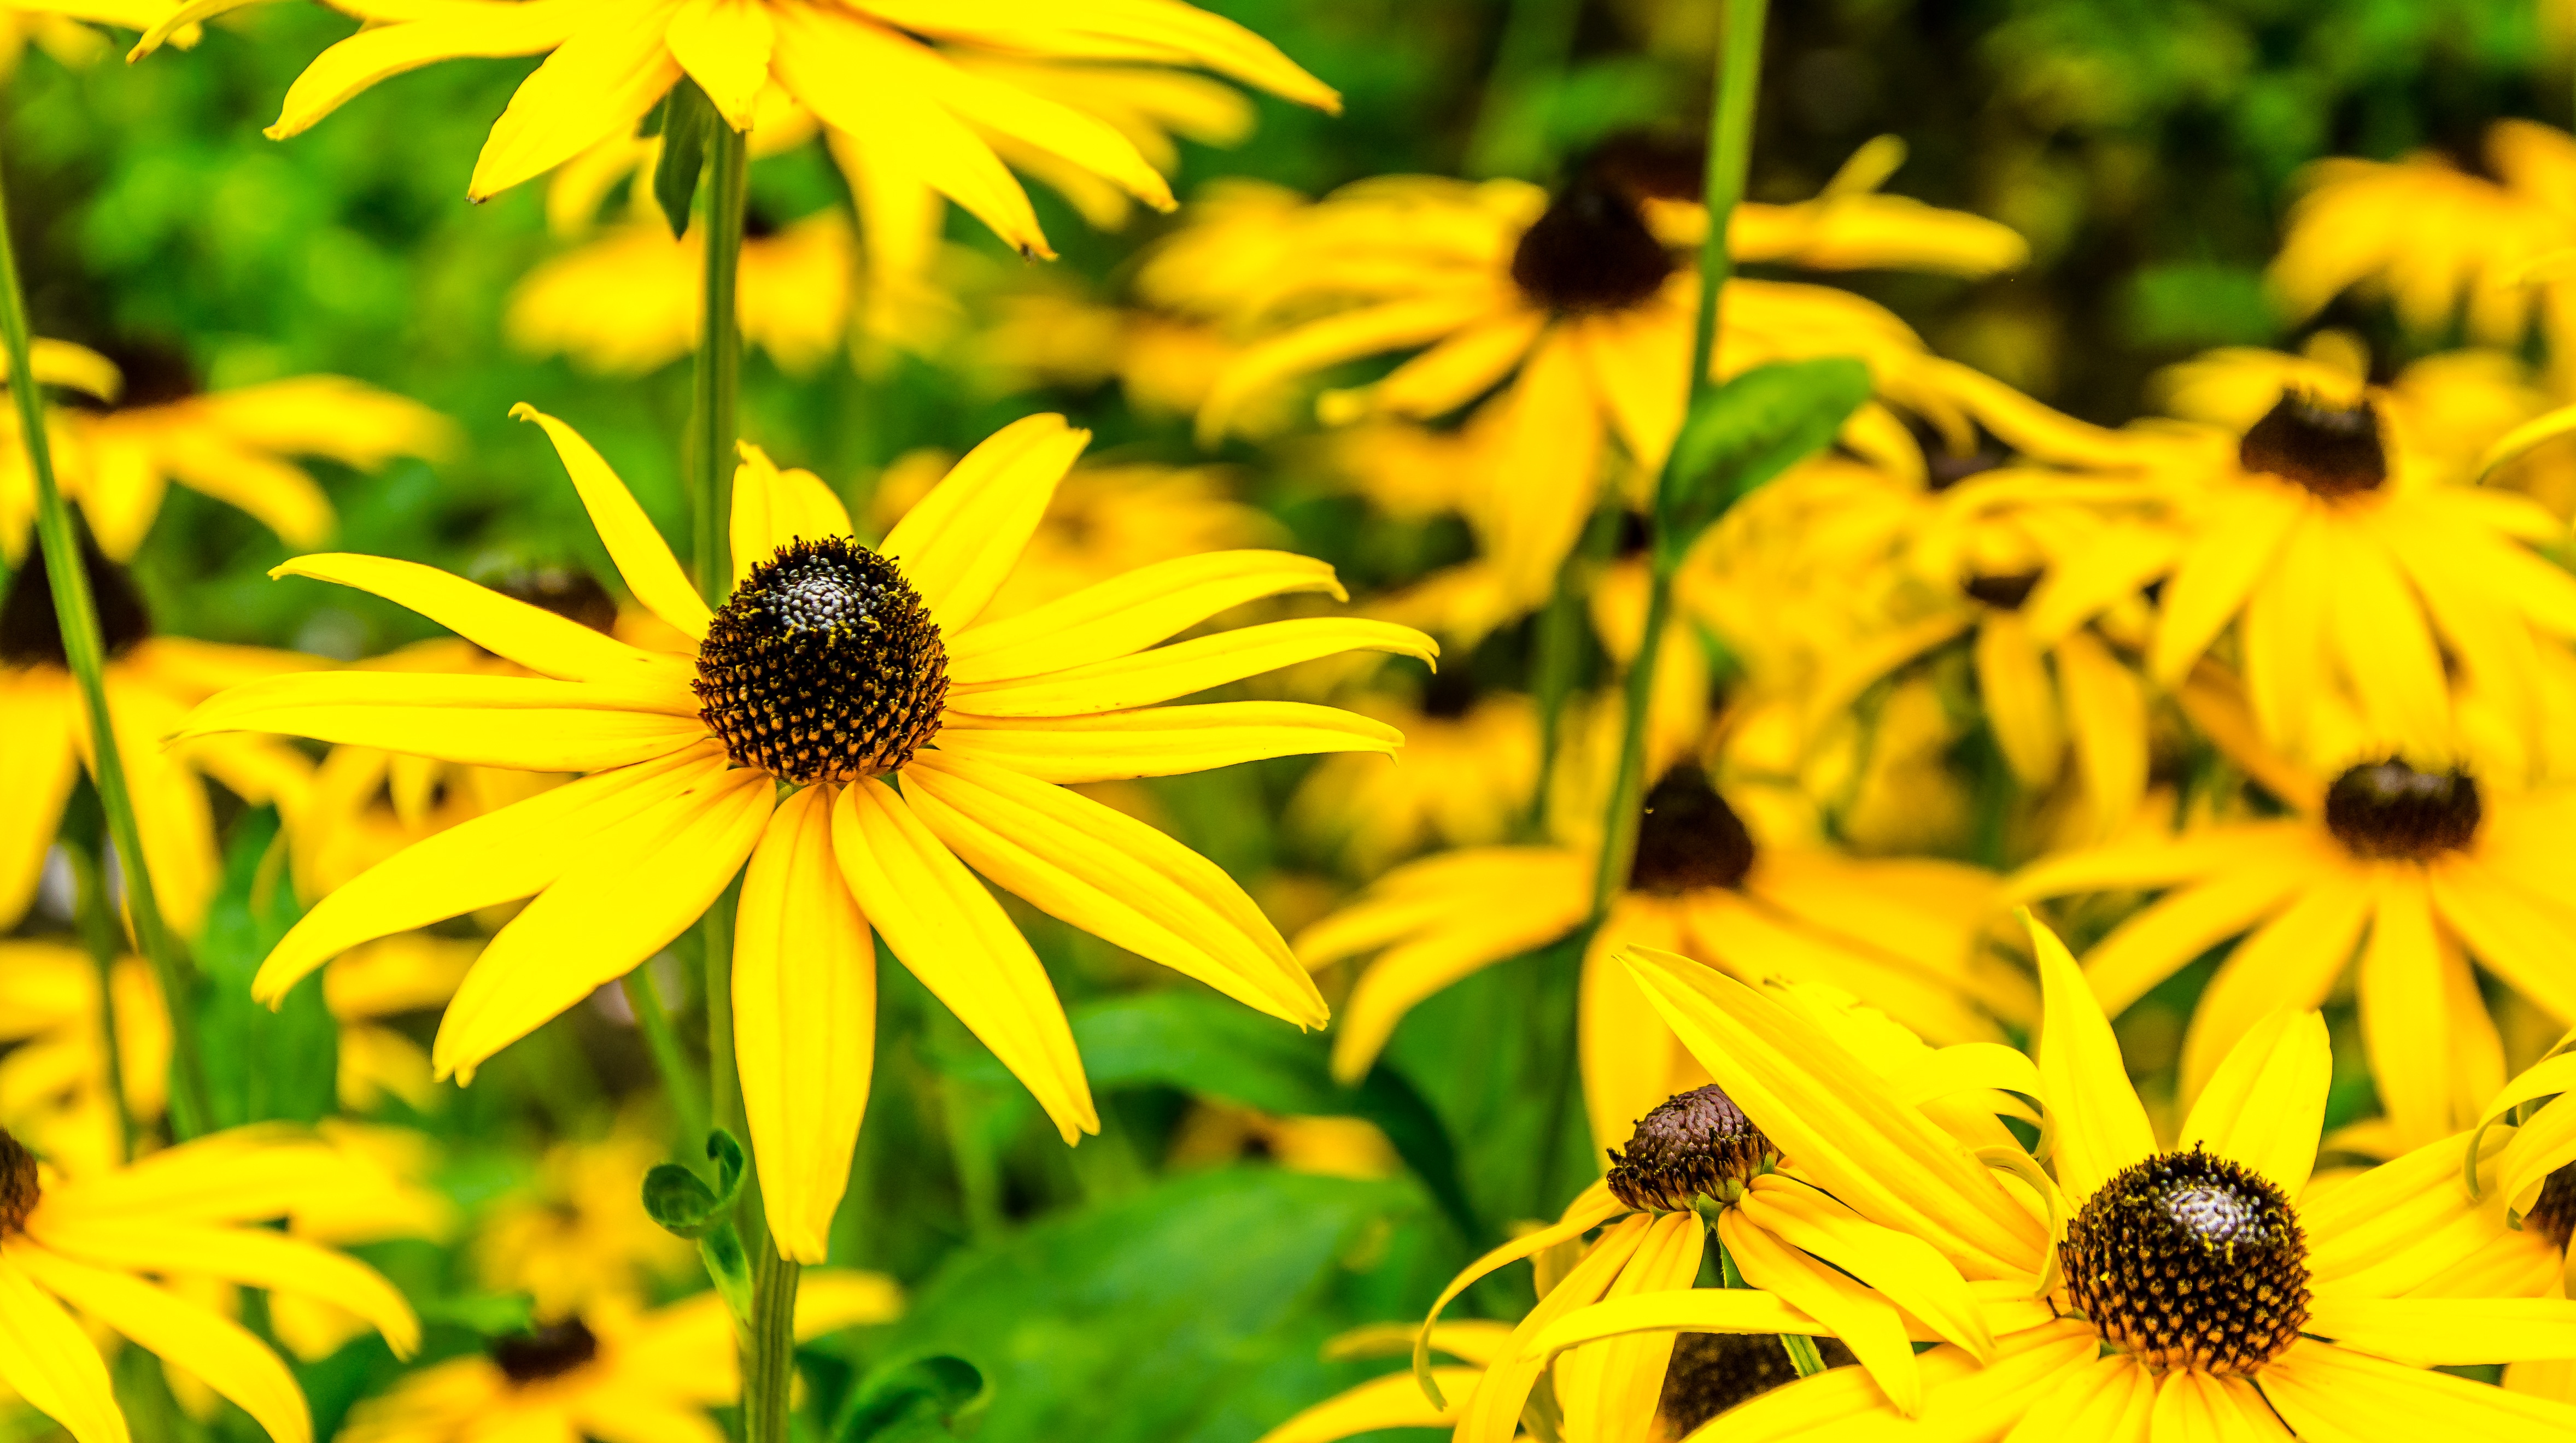
nature, blossom, plant, field, meadow, flower, petal, bloom, insect, botany, yellow, flora, fauna, sunflower, invertebrate, wildflower, close up, sun hat, bee, coneflower, nectar, macro photography, garden plant, flowering plant, honey bee, daisy family, land plant, membrane winged insect